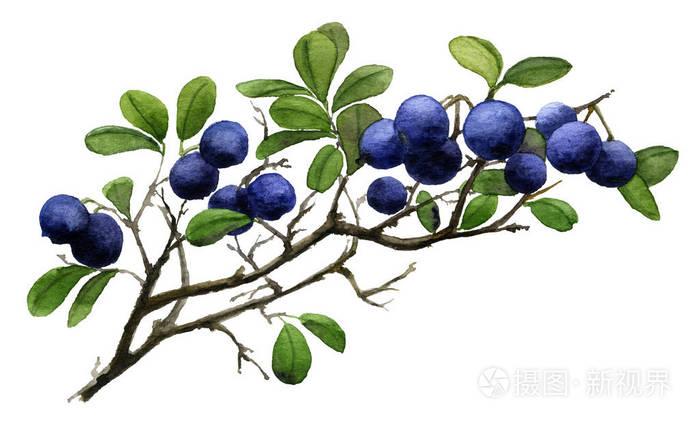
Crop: blueberry
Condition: healthy